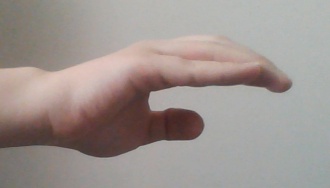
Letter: jeem